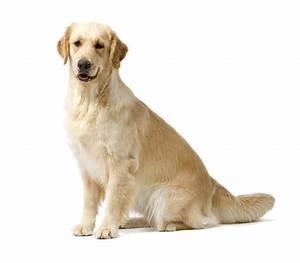
Label: dog